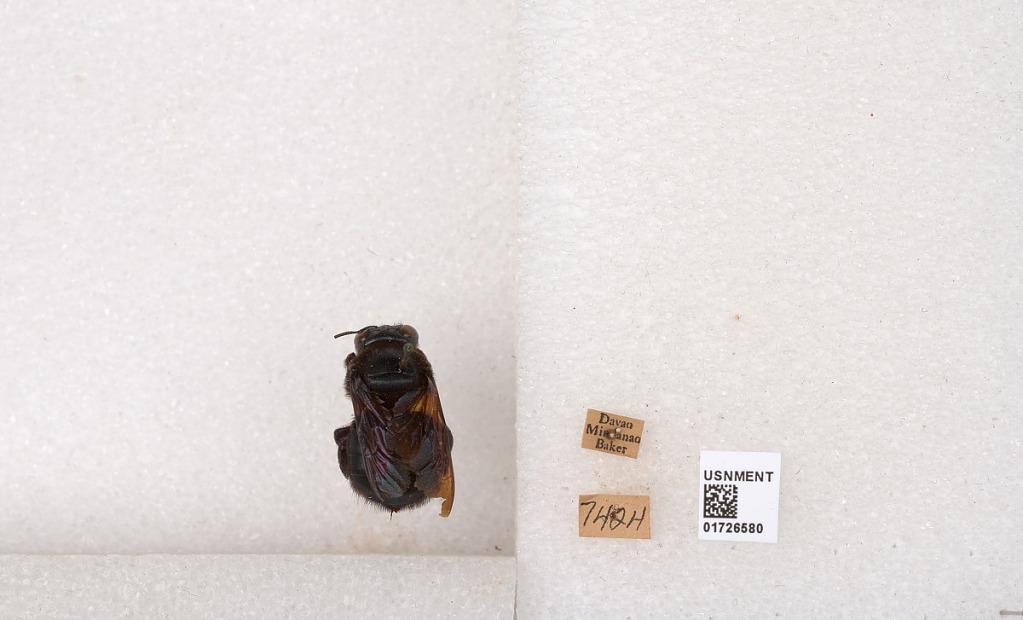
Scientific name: Xylocopa (Zonohirsuta) fuliginata Pérez
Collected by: Baker
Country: Philippines
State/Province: Davao
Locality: Davao